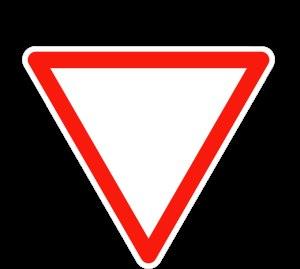
Le panneau AB5 d’annonce de stop est un signal avancé annonçant le panneau stop AB4.